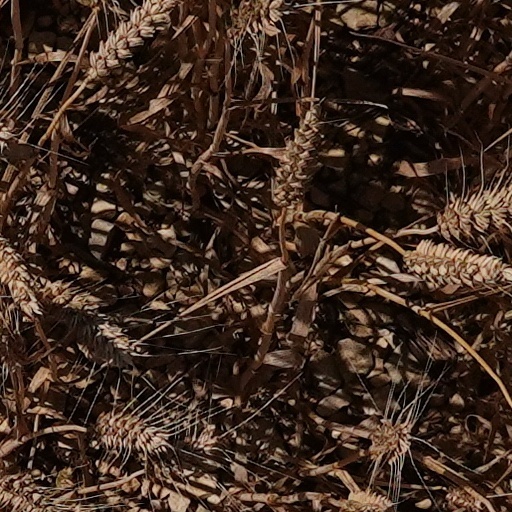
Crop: wheat